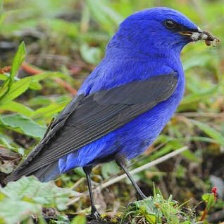
Species: GRANDALA
Scientific name: GRANDALA COELICOLOR